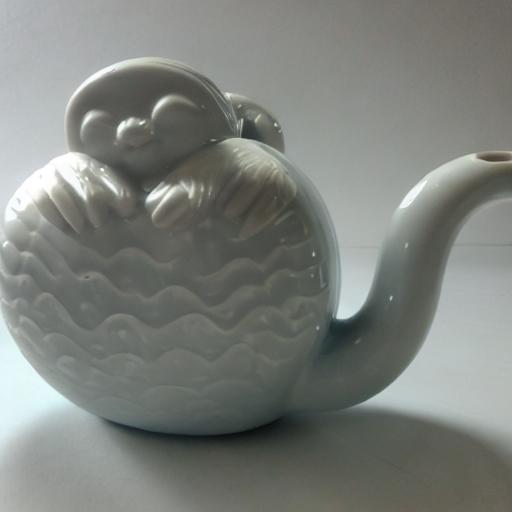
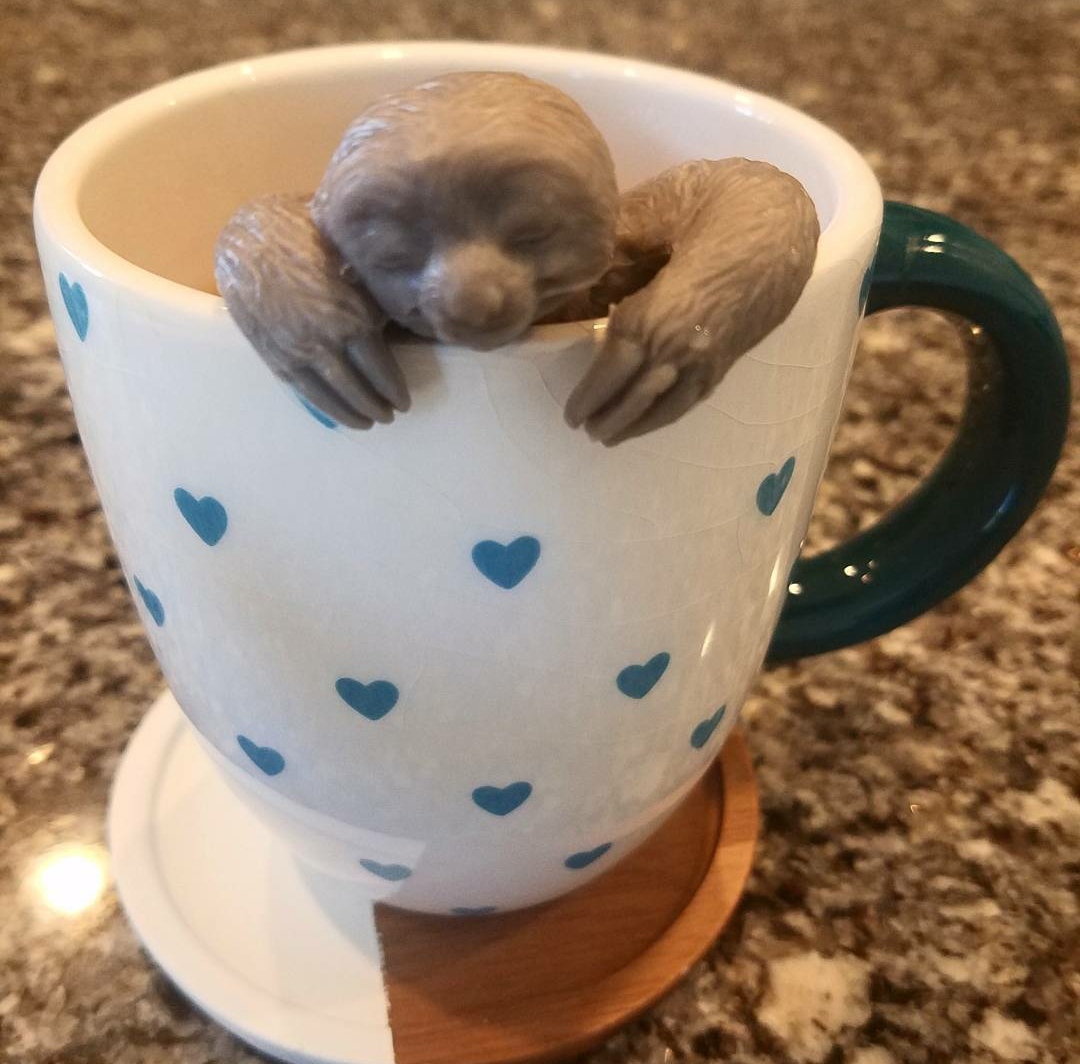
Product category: items_tea
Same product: no